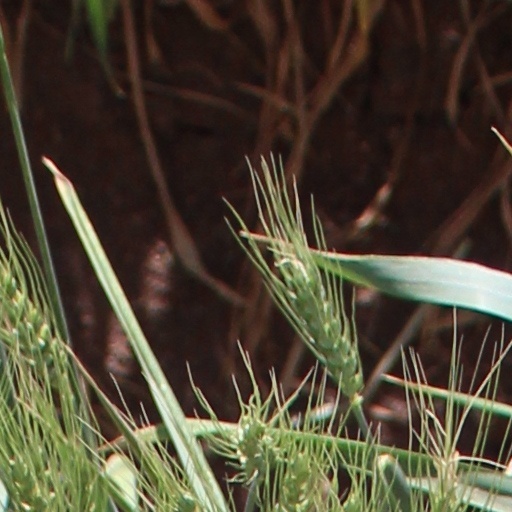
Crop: wheat